Tromelin Island

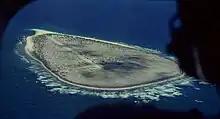
Aerial view

The island was discovered by France in the 1720s. It was recorded by the French navigator Jean Marie Briand de la Feuillée and named "Île de Sable" ("Isle of Sand").